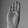
ASL letter: B